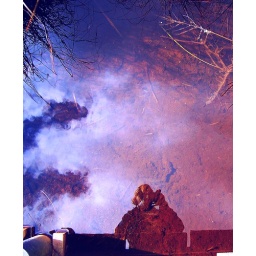
walking on a local hiking path the trail went right over the water